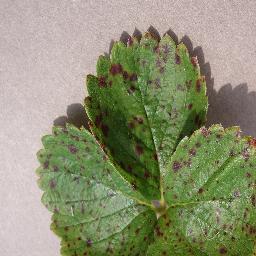
Label: Strawberry___Leaf_scorch